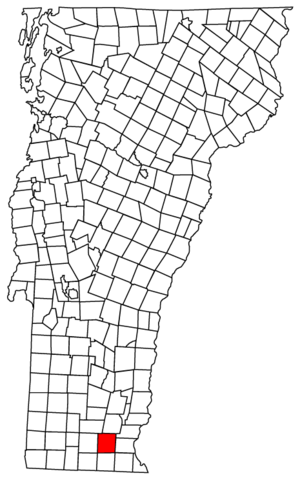
Marlboro est une ville dans le comté de Windham, Vermont, États-Unis.